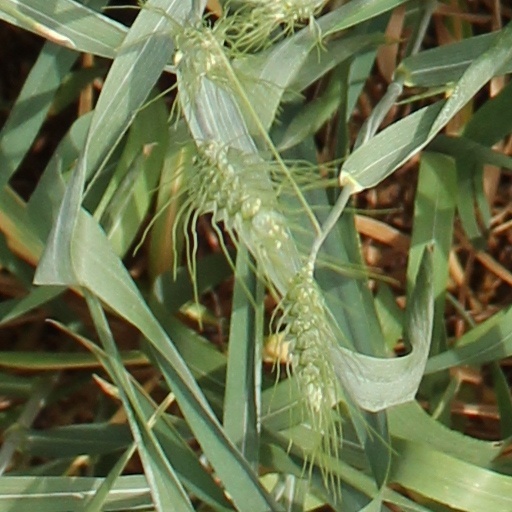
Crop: wheat